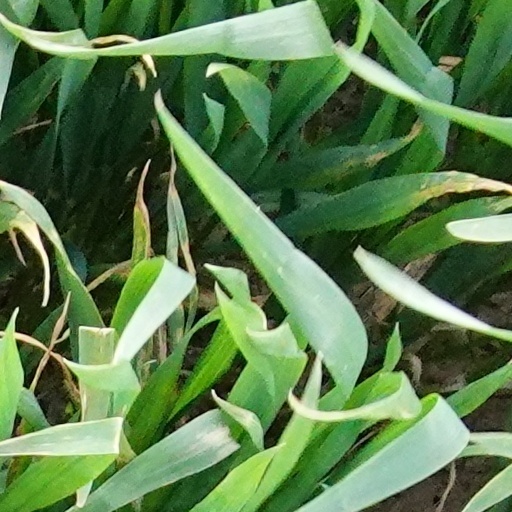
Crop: wheat